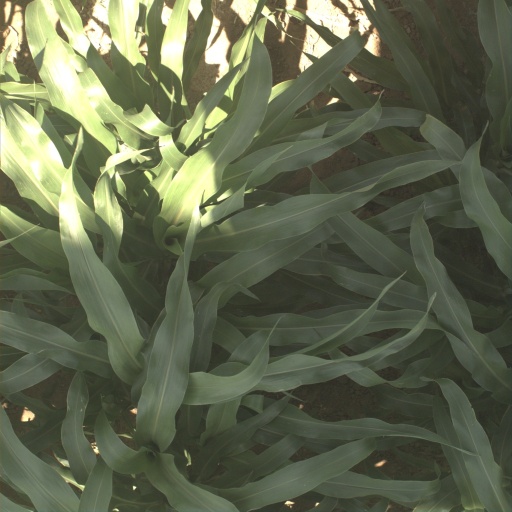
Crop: sorghum